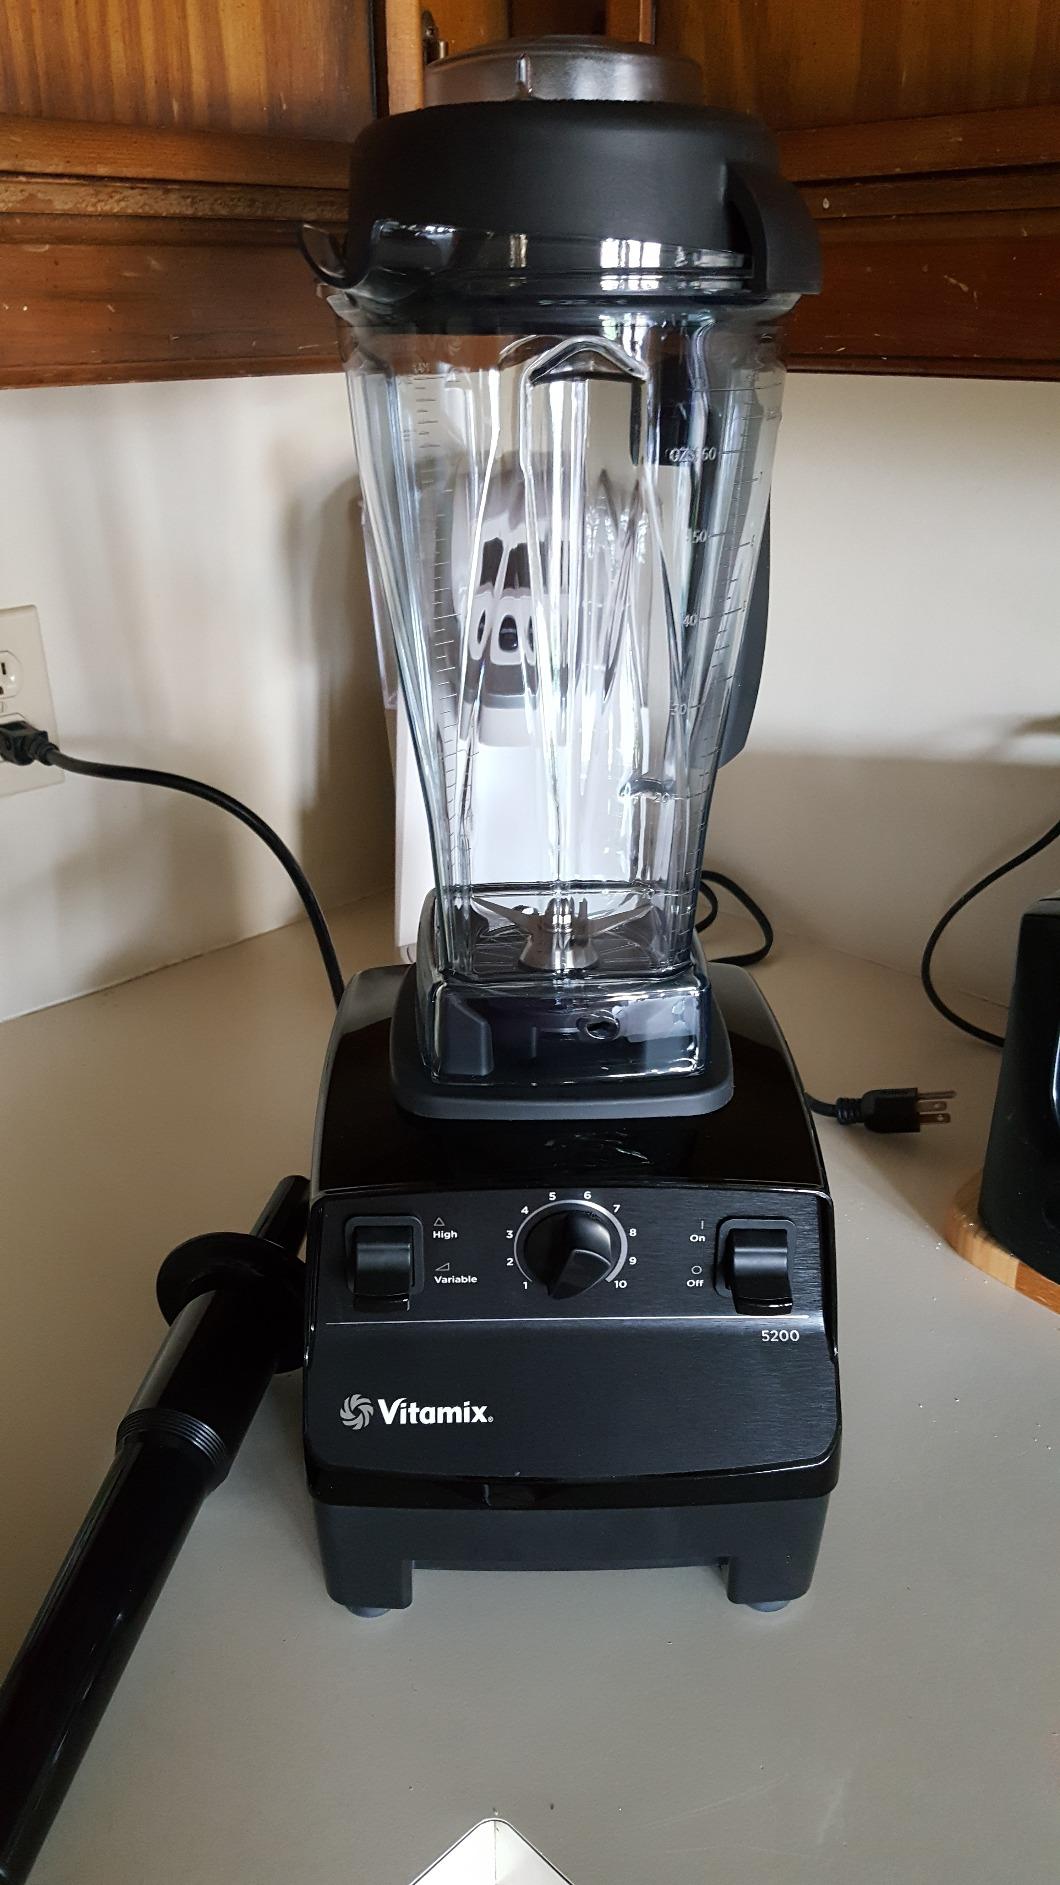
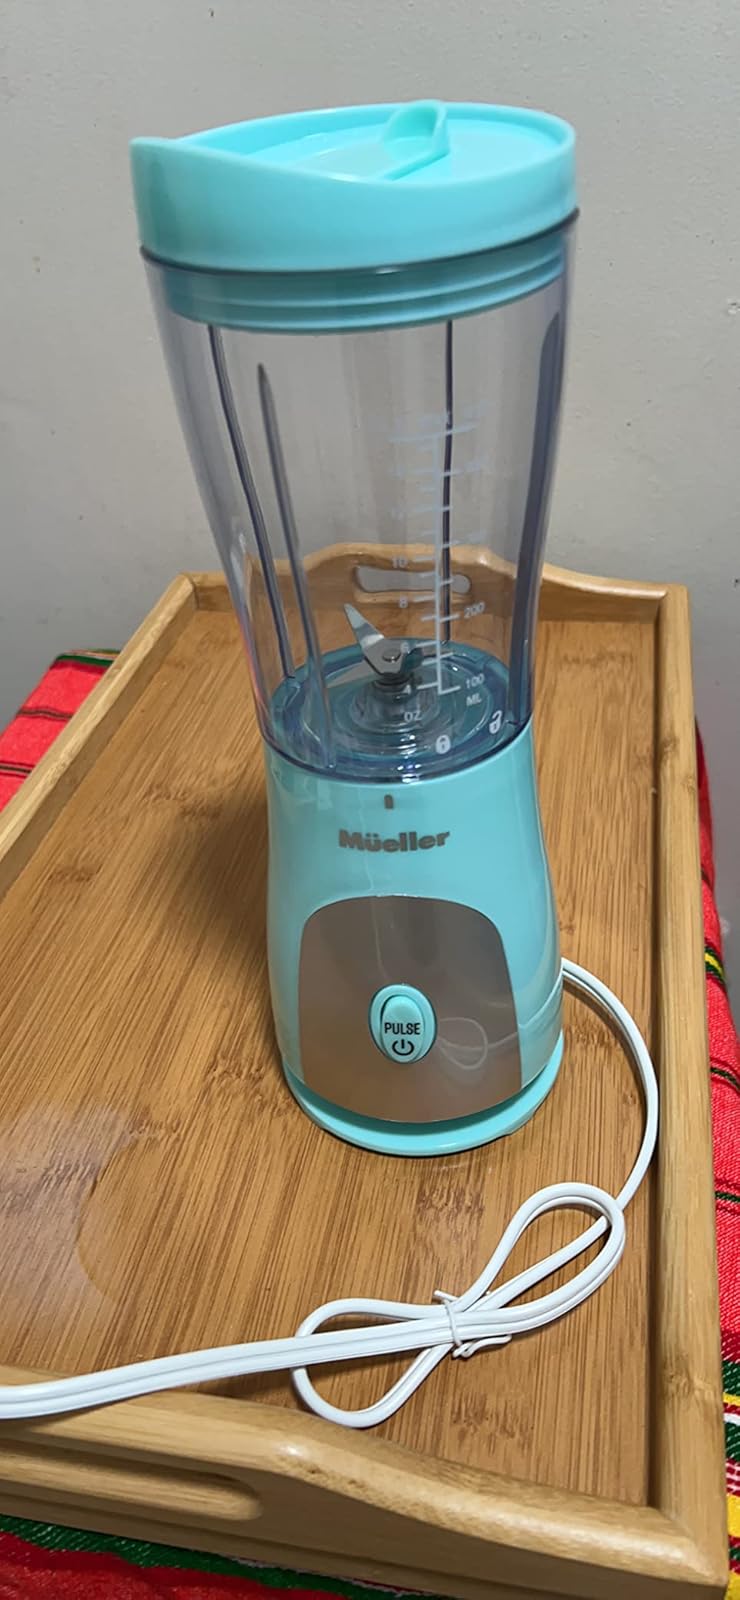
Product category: items_blender
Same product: no